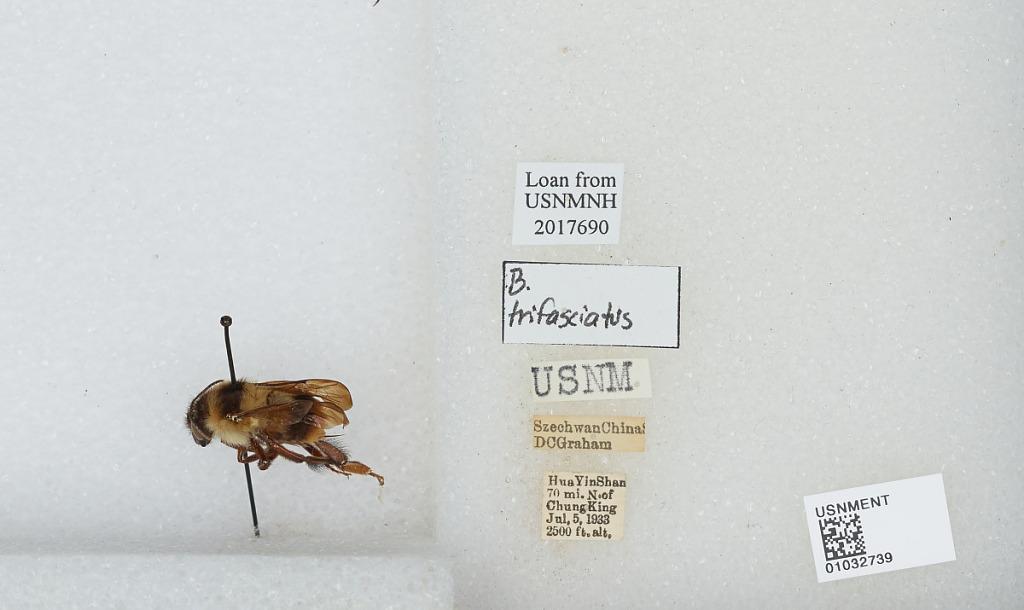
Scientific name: Bombus (Diversobombus) trifasciatus Smith
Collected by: D. Graham
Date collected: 1933-7-5
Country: China
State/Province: Sichuan
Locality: Hua Yin Shan, 70 miles N. of Chongqing